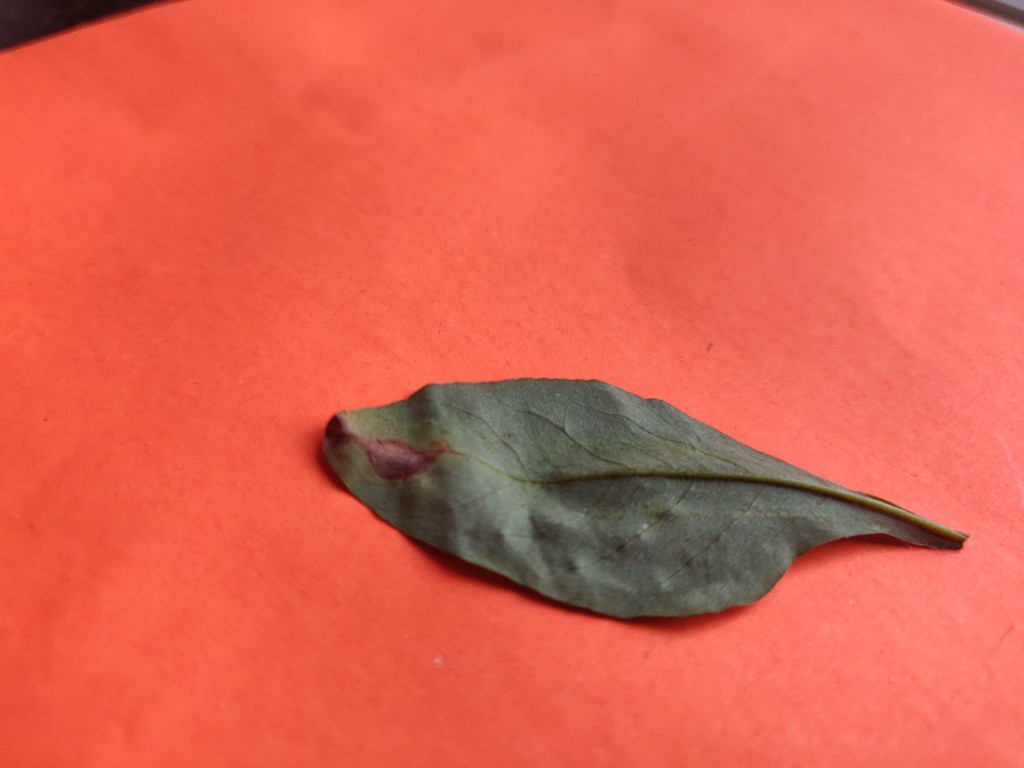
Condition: Unhealthy
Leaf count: single
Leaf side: back